Juvenile Training School (Japan)

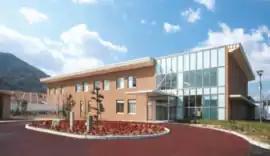
Shikoku Juvenile training school

The juvenile training school accommodates two categories of inmates: those under protective measures and those serving sentences (Juvenile Training School Act, Article 2, Item 1).